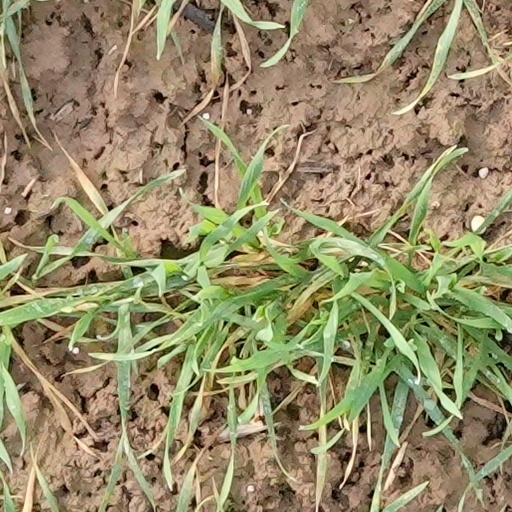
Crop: wheat